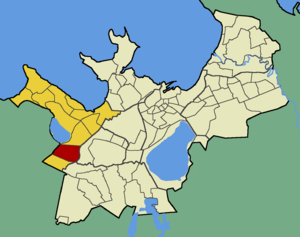
Astangu est un quartier du district de Haabersti à Tallinn en Estonie.